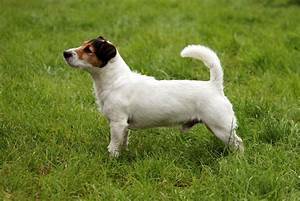
Label: dog